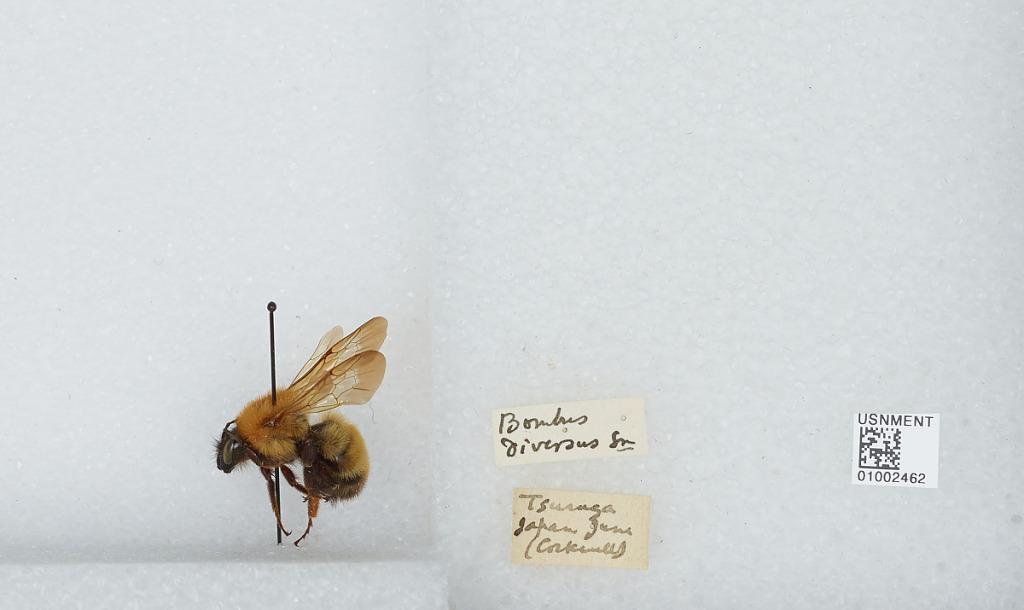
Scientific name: Bombus (Diversobombus) diversus Smith
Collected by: Corkwell
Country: Japan
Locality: Tsunaga
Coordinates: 36.8022, 138.999